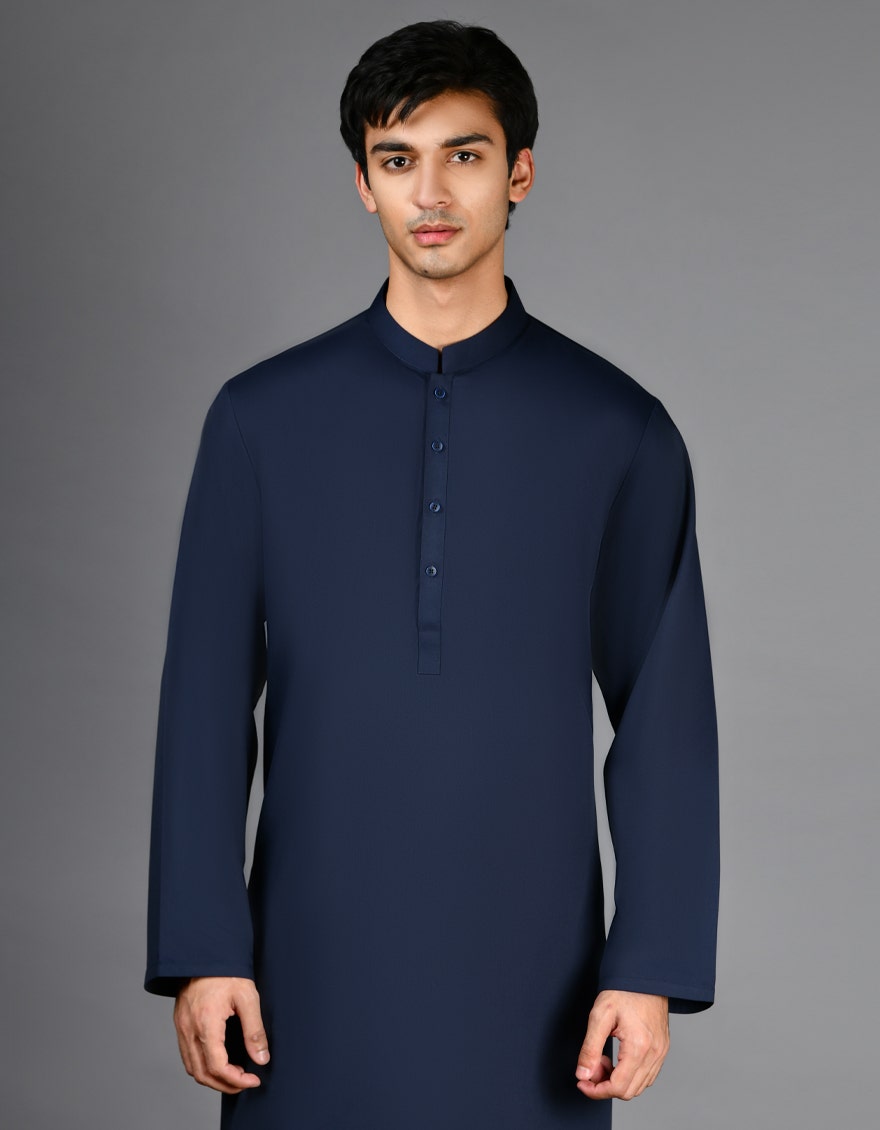
navy blue kurta